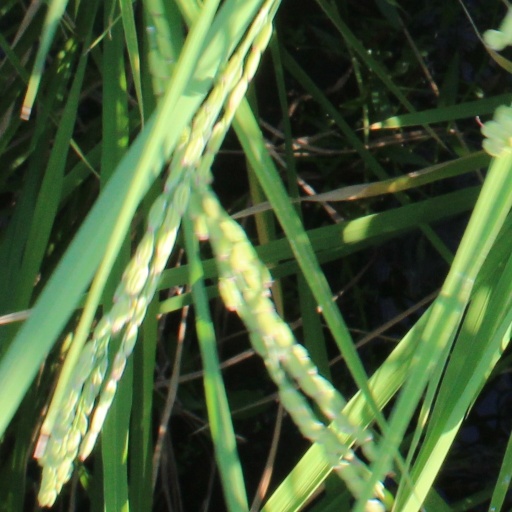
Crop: rice